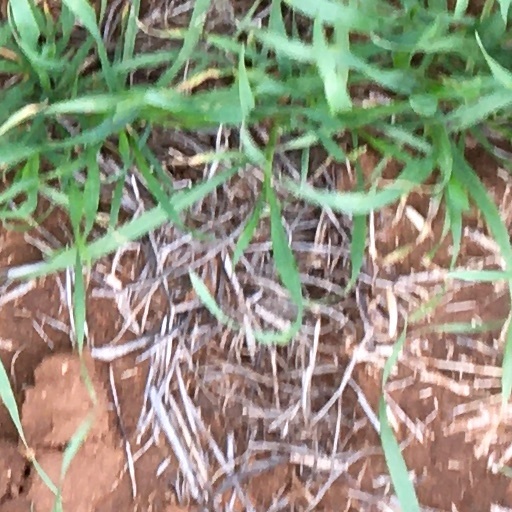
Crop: wheat